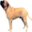
Label: dog